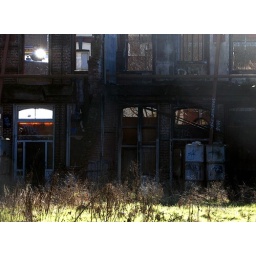
There was a fire in old town, the building was gutted but the facade remains in this special historic area. (Better in black).